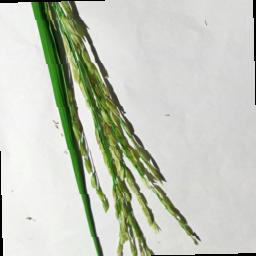
Label: Rice___Neck_Blast